Drayton Island

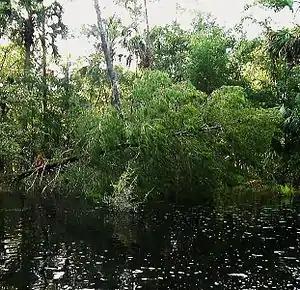
Drayton Island

Drayton Island is a privately owned heavily wooded island at the northern end of Lake George on the west side of the Saint Johns River's main channel in Putnam County, Florida, United States.